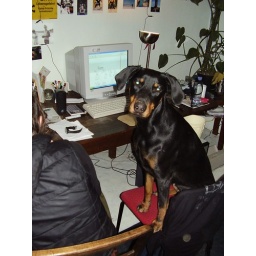
olive cutting in on the action, no sitting on the floor for olive!